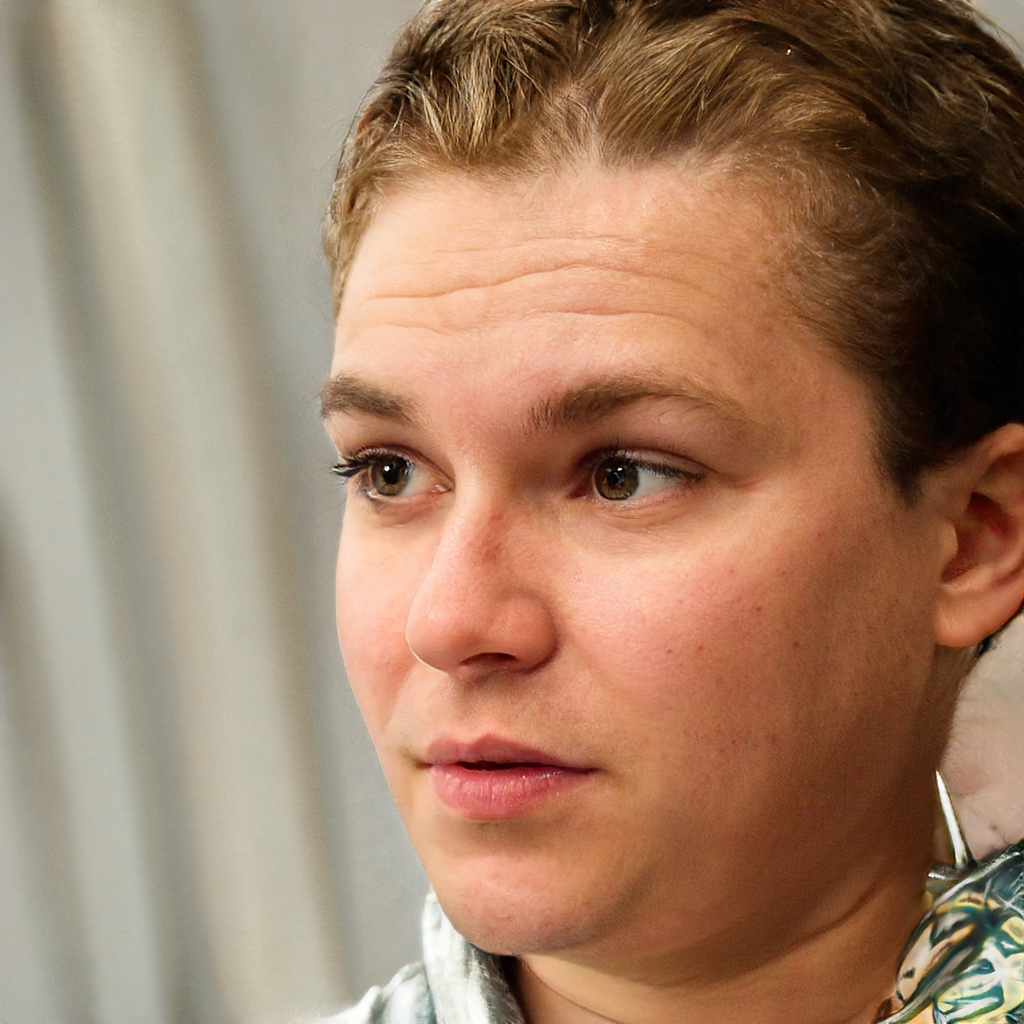
Gender: Female